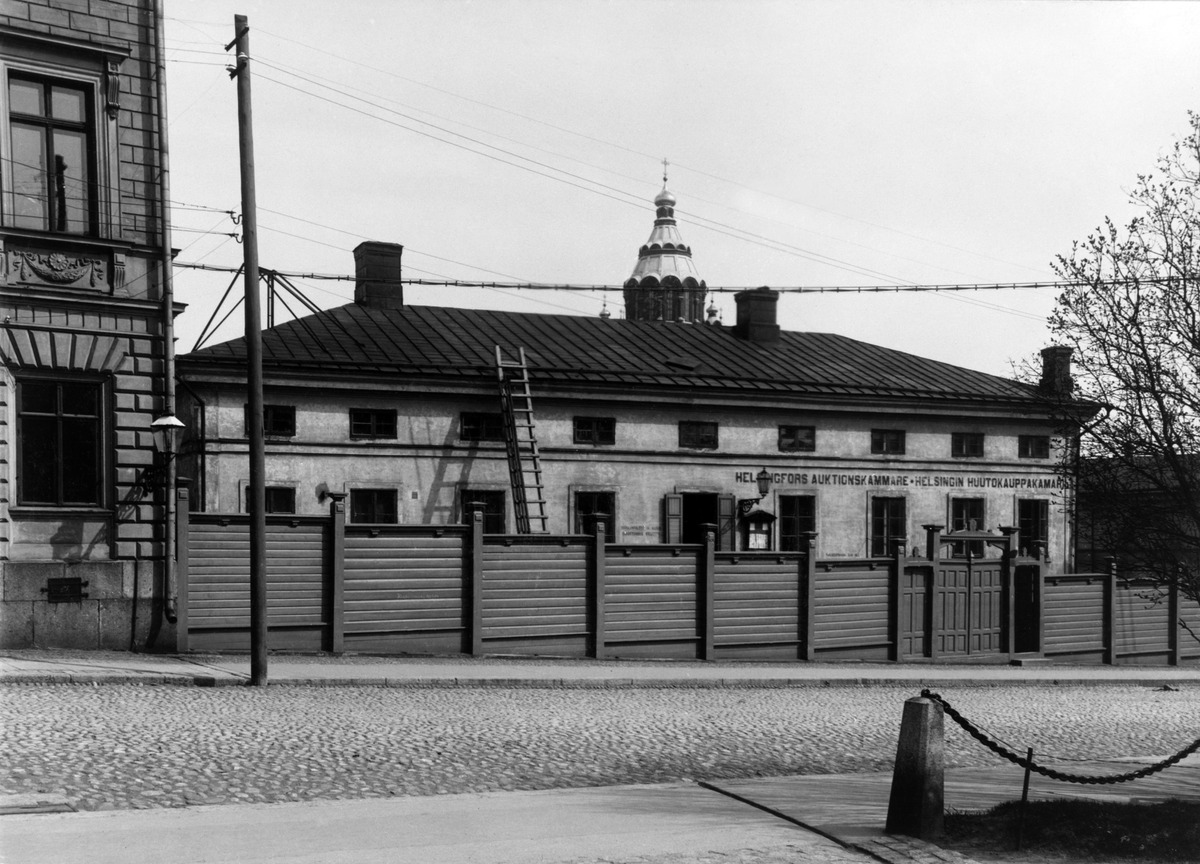
Mariankatu 3
sisällön kuvaus: Mariankatu 3. Helsingin huutokauppakamari, Helsingfors auktionskammare. Vuonna 1765 valmistunut rakennus on osa Augustin Ehrensvärdin suunnittelemasta Helsingin kaupungin puolustusmuurista. mustavalkoinen
Ajankohta: kuvausaika 1890-luku
Paikka: Suomi, Uusimaa, Helsinki, Kruununhaka Helsinki, Mariankatu 3
Aiheet: Rakennukset, kivirakennukset, arkkitehtuuri, aidat, kadut